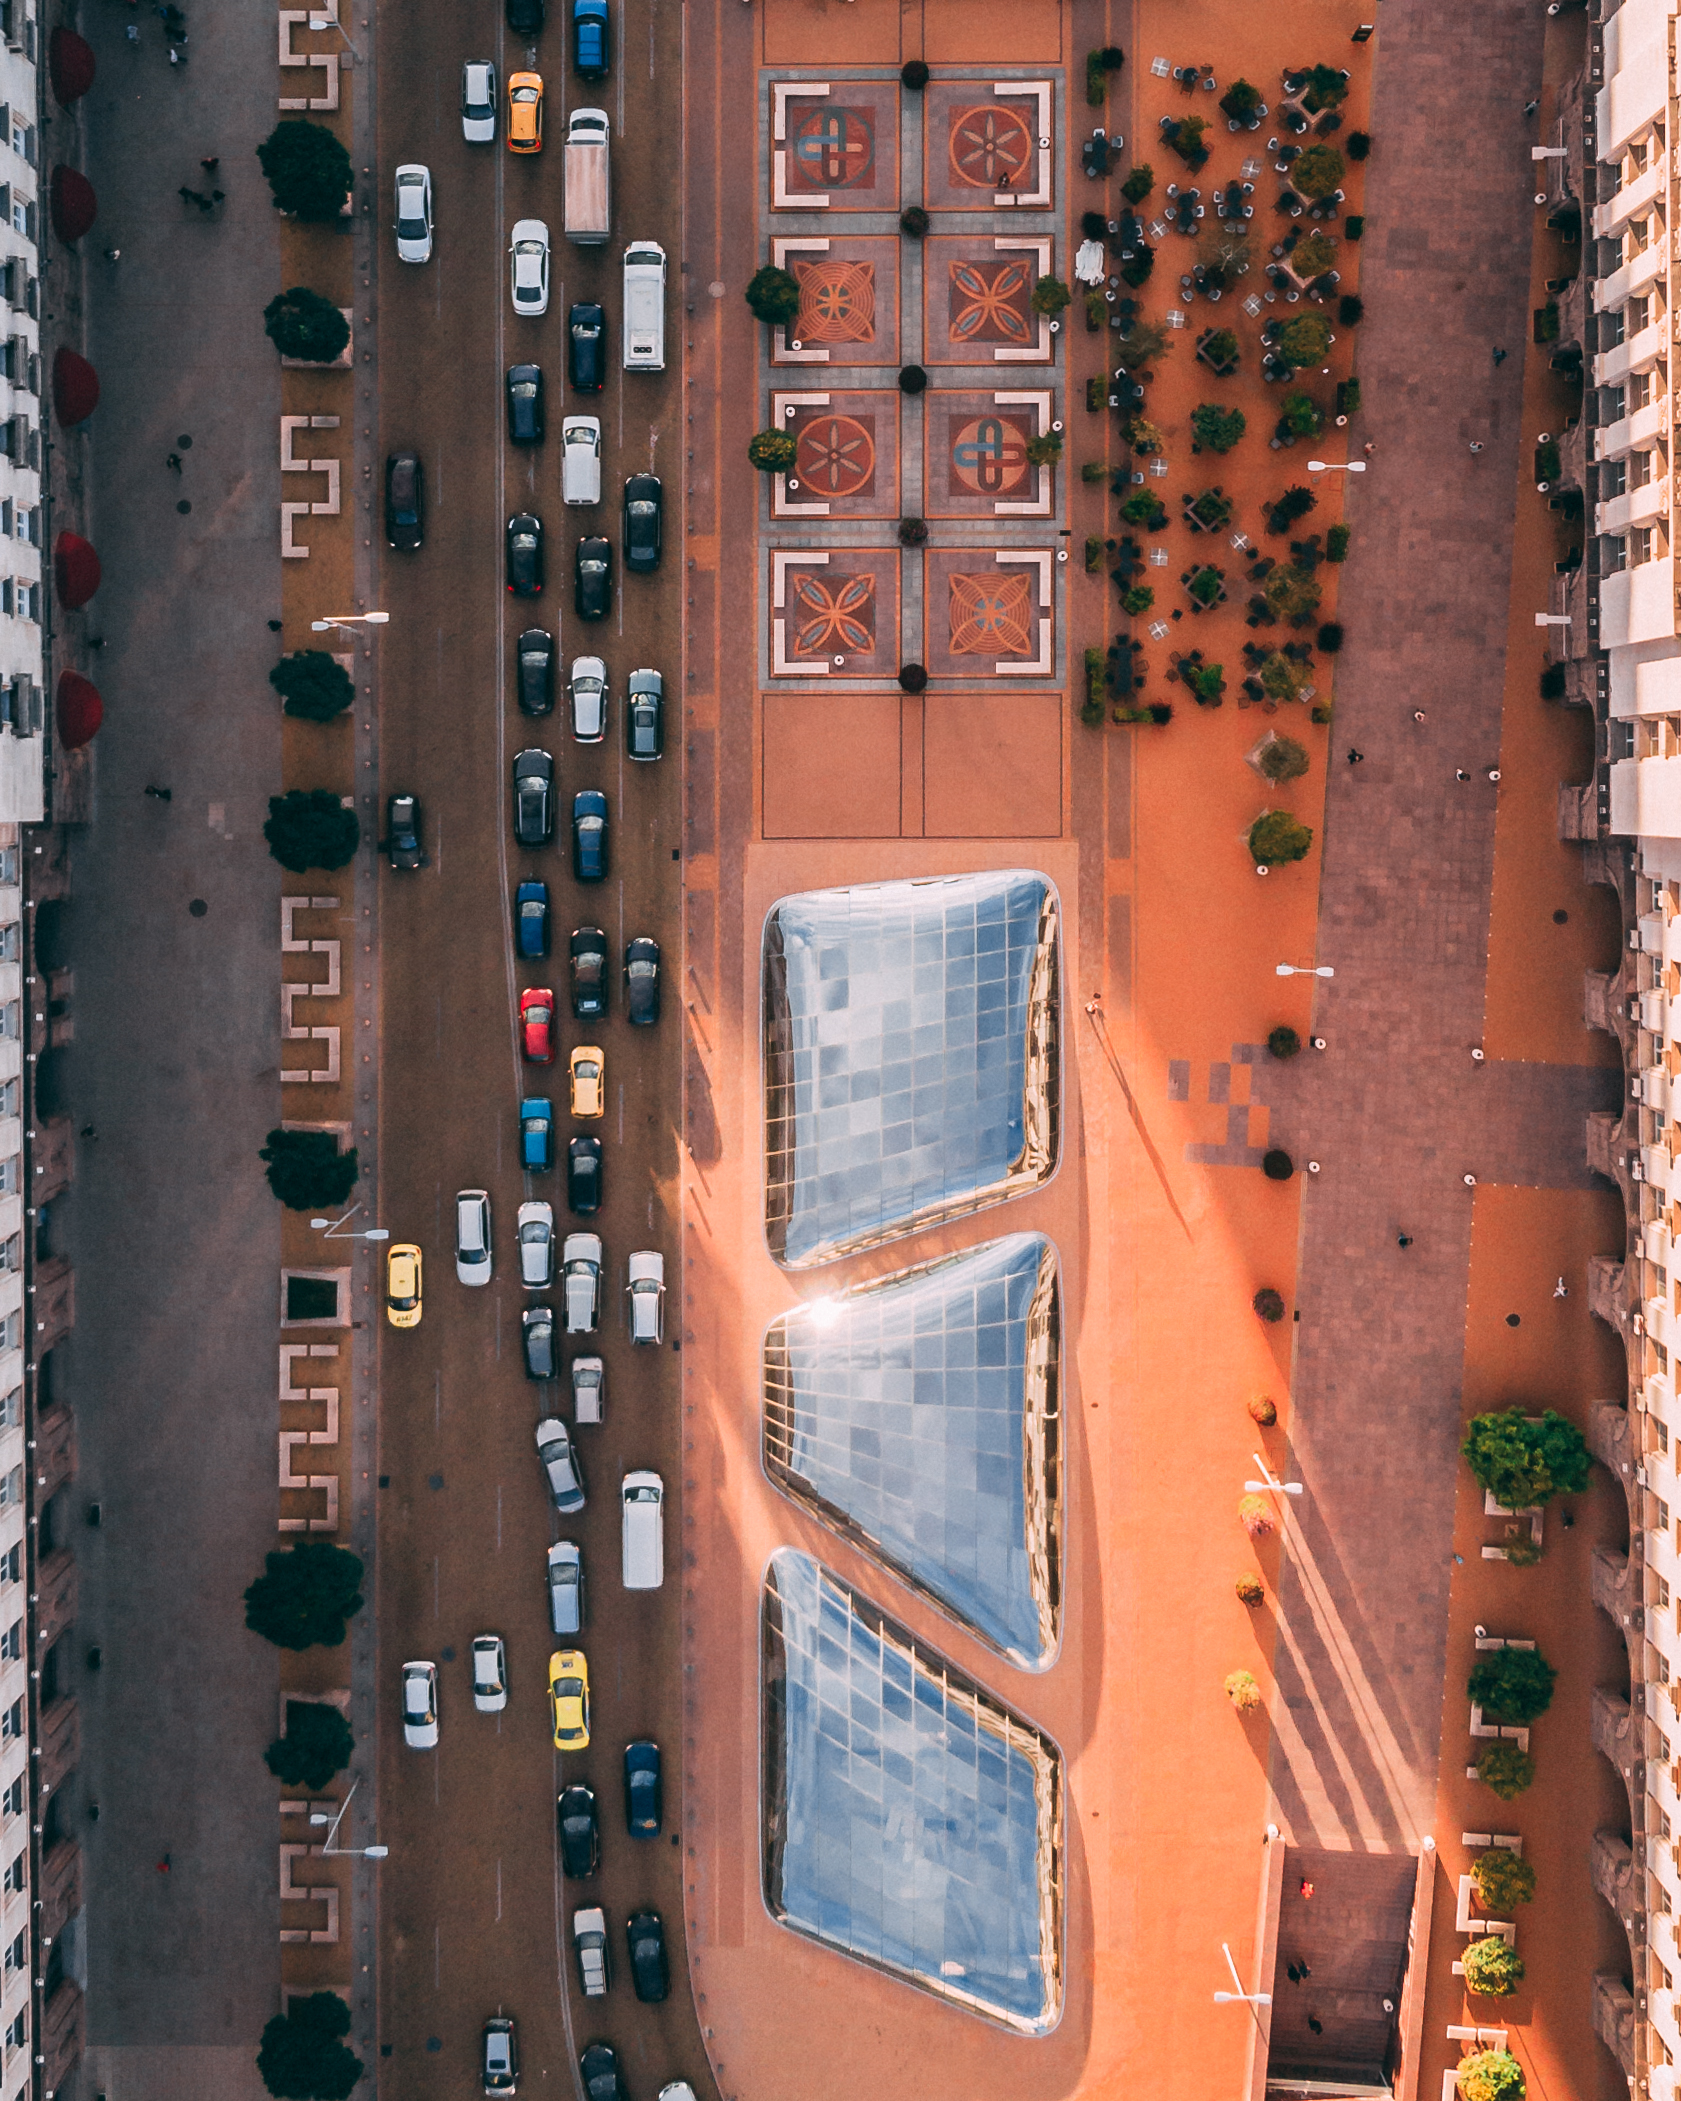
neighbourhood, urban area, residential area, tree, technology, architecture, electronics, landscape, electronic component, city, facade, aerial photography, building, urban design